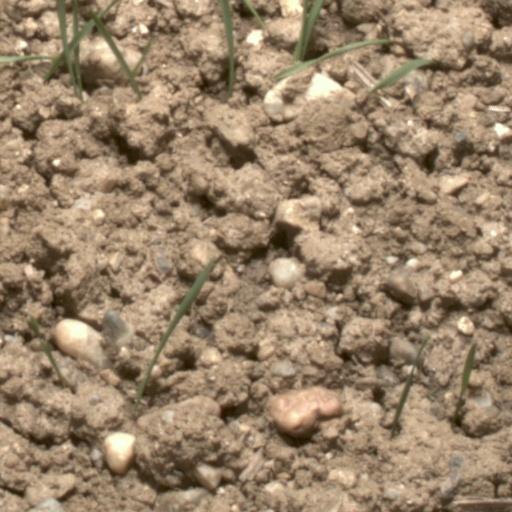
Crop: wheat